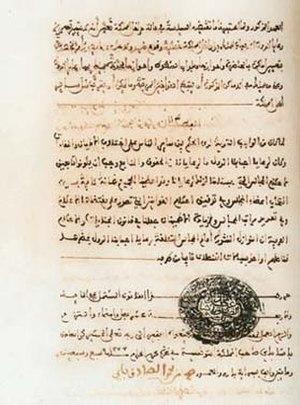
Derniere page de la constitution tunisienne de 1861 العربية: أخر صفحة من دستور تونس 1861